USS Zuni

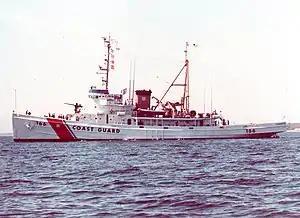
USCGC "Tamaroa" in May 1990

The ship was renamed , after the Tamaroa tribe of the Illiniwek tribal group. She was later reclassified a Medium Endurance Cutter, WMEC-166. As "Tamaroa", she is best known for her rescue work during the "Perfect Storm" of 1991. She was decommissioned by the Coast Guard on 1 February 1994.